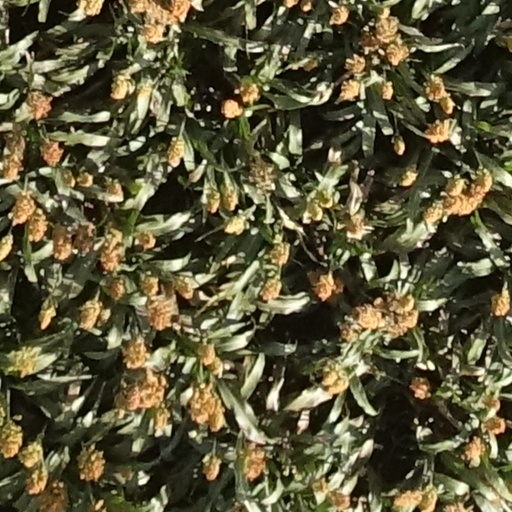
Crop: sorghum